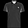
Label: T - shirt / top